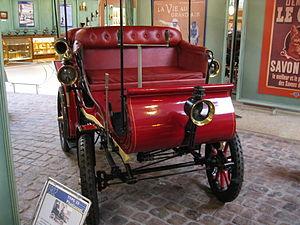
La Peugeot Type 33 Phaétonnet est un modèle d'automobile Peugeot de 1902 de l'époque du fondateur de la marque Armand Peugeot. Elle est conçue sur la base d'un fiacre motorisé équipé de pneus Michelin.